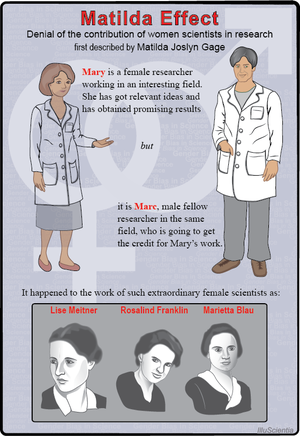
La place des femmes en ingénierie traite de la présence des femmes dans les métiers technologiques. Selon une enquête de la National Academies Press, les femmes sont souvent sous-représentées dans les domaines du génie, tant dans le monde universitaire que dans la profession d'ingénieur. Un certain nombre d’organisations et de programmes ont été créés pour combattre cette disparité entre les sexes, et lutter contre le manque de représentation des femmes dans les domaines scientifiques.
L’effet Matilda désigne le déni ou la minimisation récurrente et systémique de la contribution des femmes scientifiques à la recherche, dont le travail est souvent attribué à leurs collègues masculins.
Les contributions des femmes à la science sont recensées depuis les débuts de l'histoire. L'étude historique, critique et sociologique de ces rapports est elle-même devenue une discipline en soi.